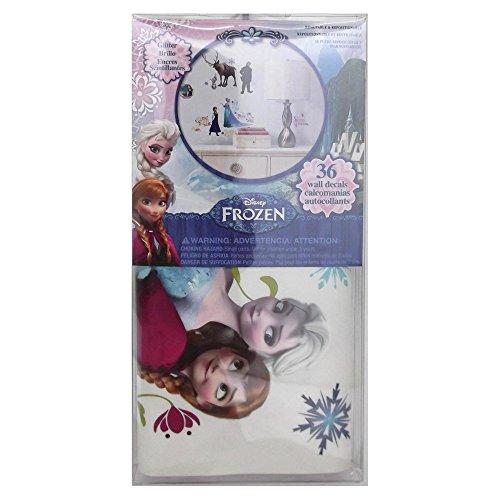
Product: RoomMates Disney Frozen Peel And Stick Wall Decals - RMK2361SCS
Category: Tools & Home Improvement | Paint, Wall Treatments & Supplies | Wall Stickers & Murals
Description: Wall Decals are removable with no sticky residue.
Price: $8.78